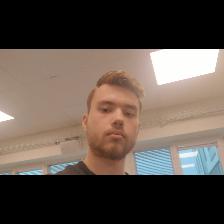
Label: Human